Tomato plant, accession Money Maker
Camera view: tilt-top (135 deg); turntable rotation: 30 degrees
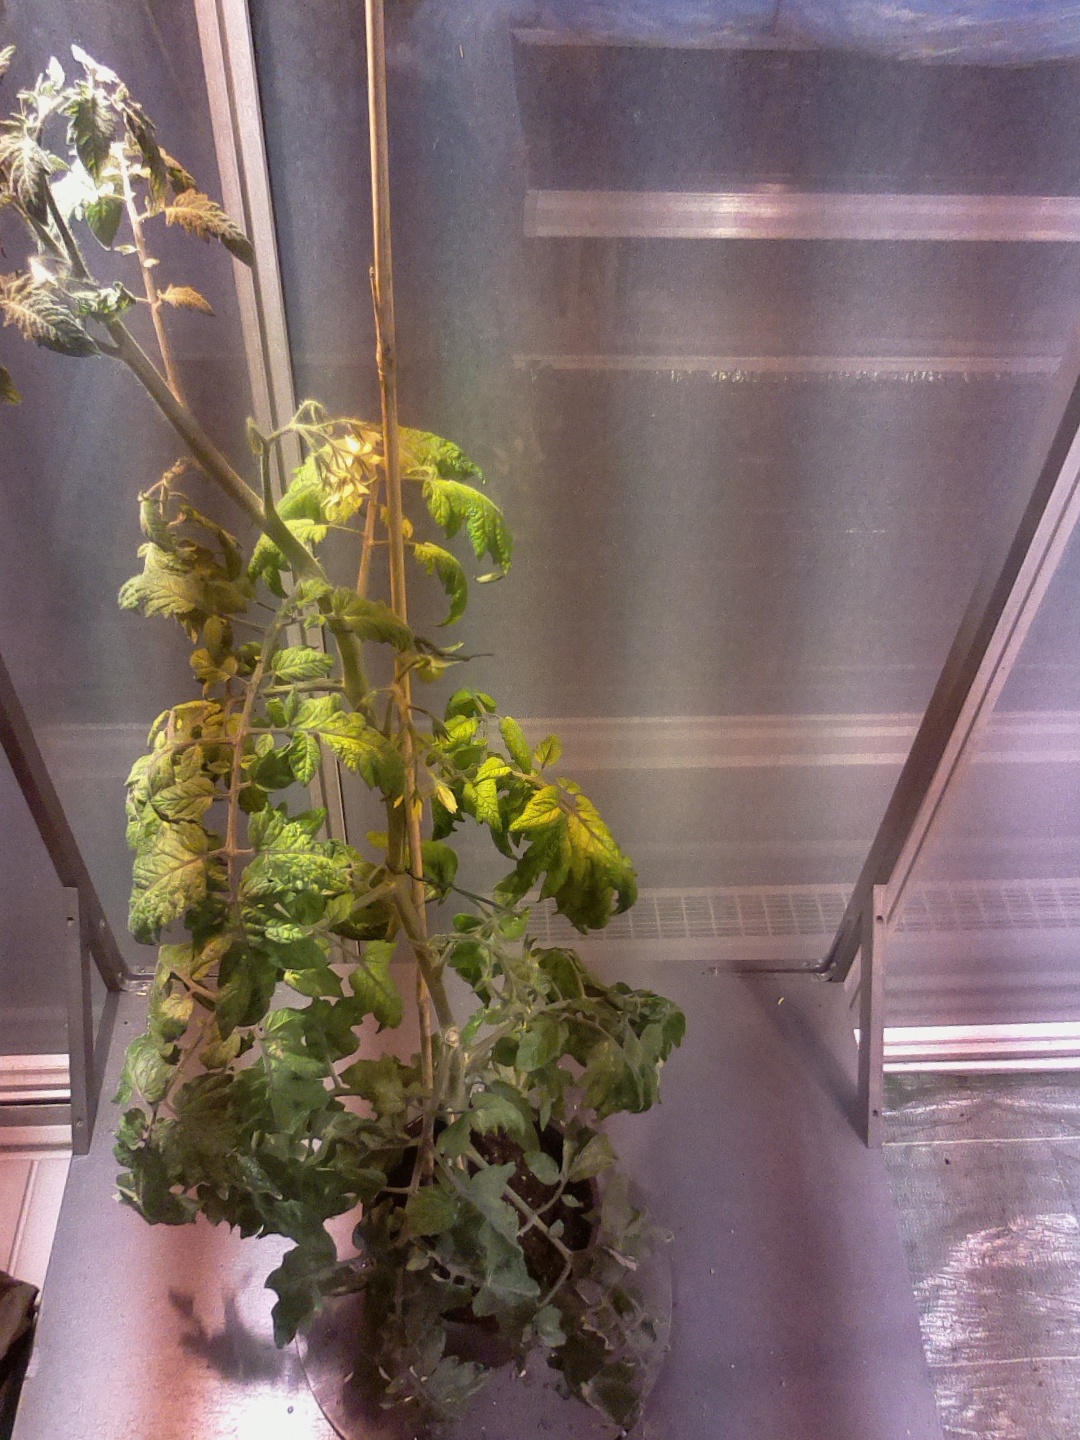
BBCH growth stage 71: 10%-20% of final fruit size